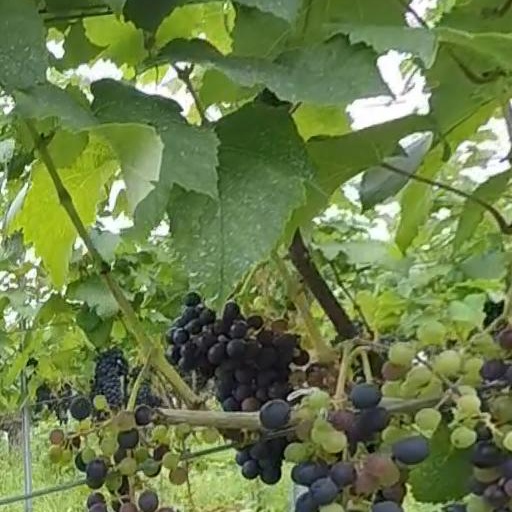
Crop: grape